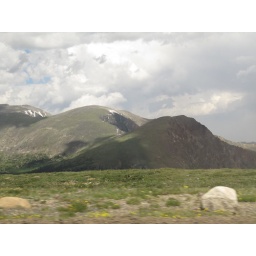
The highest road in all of America, I took a few pictures of the surrounding mountain sides.